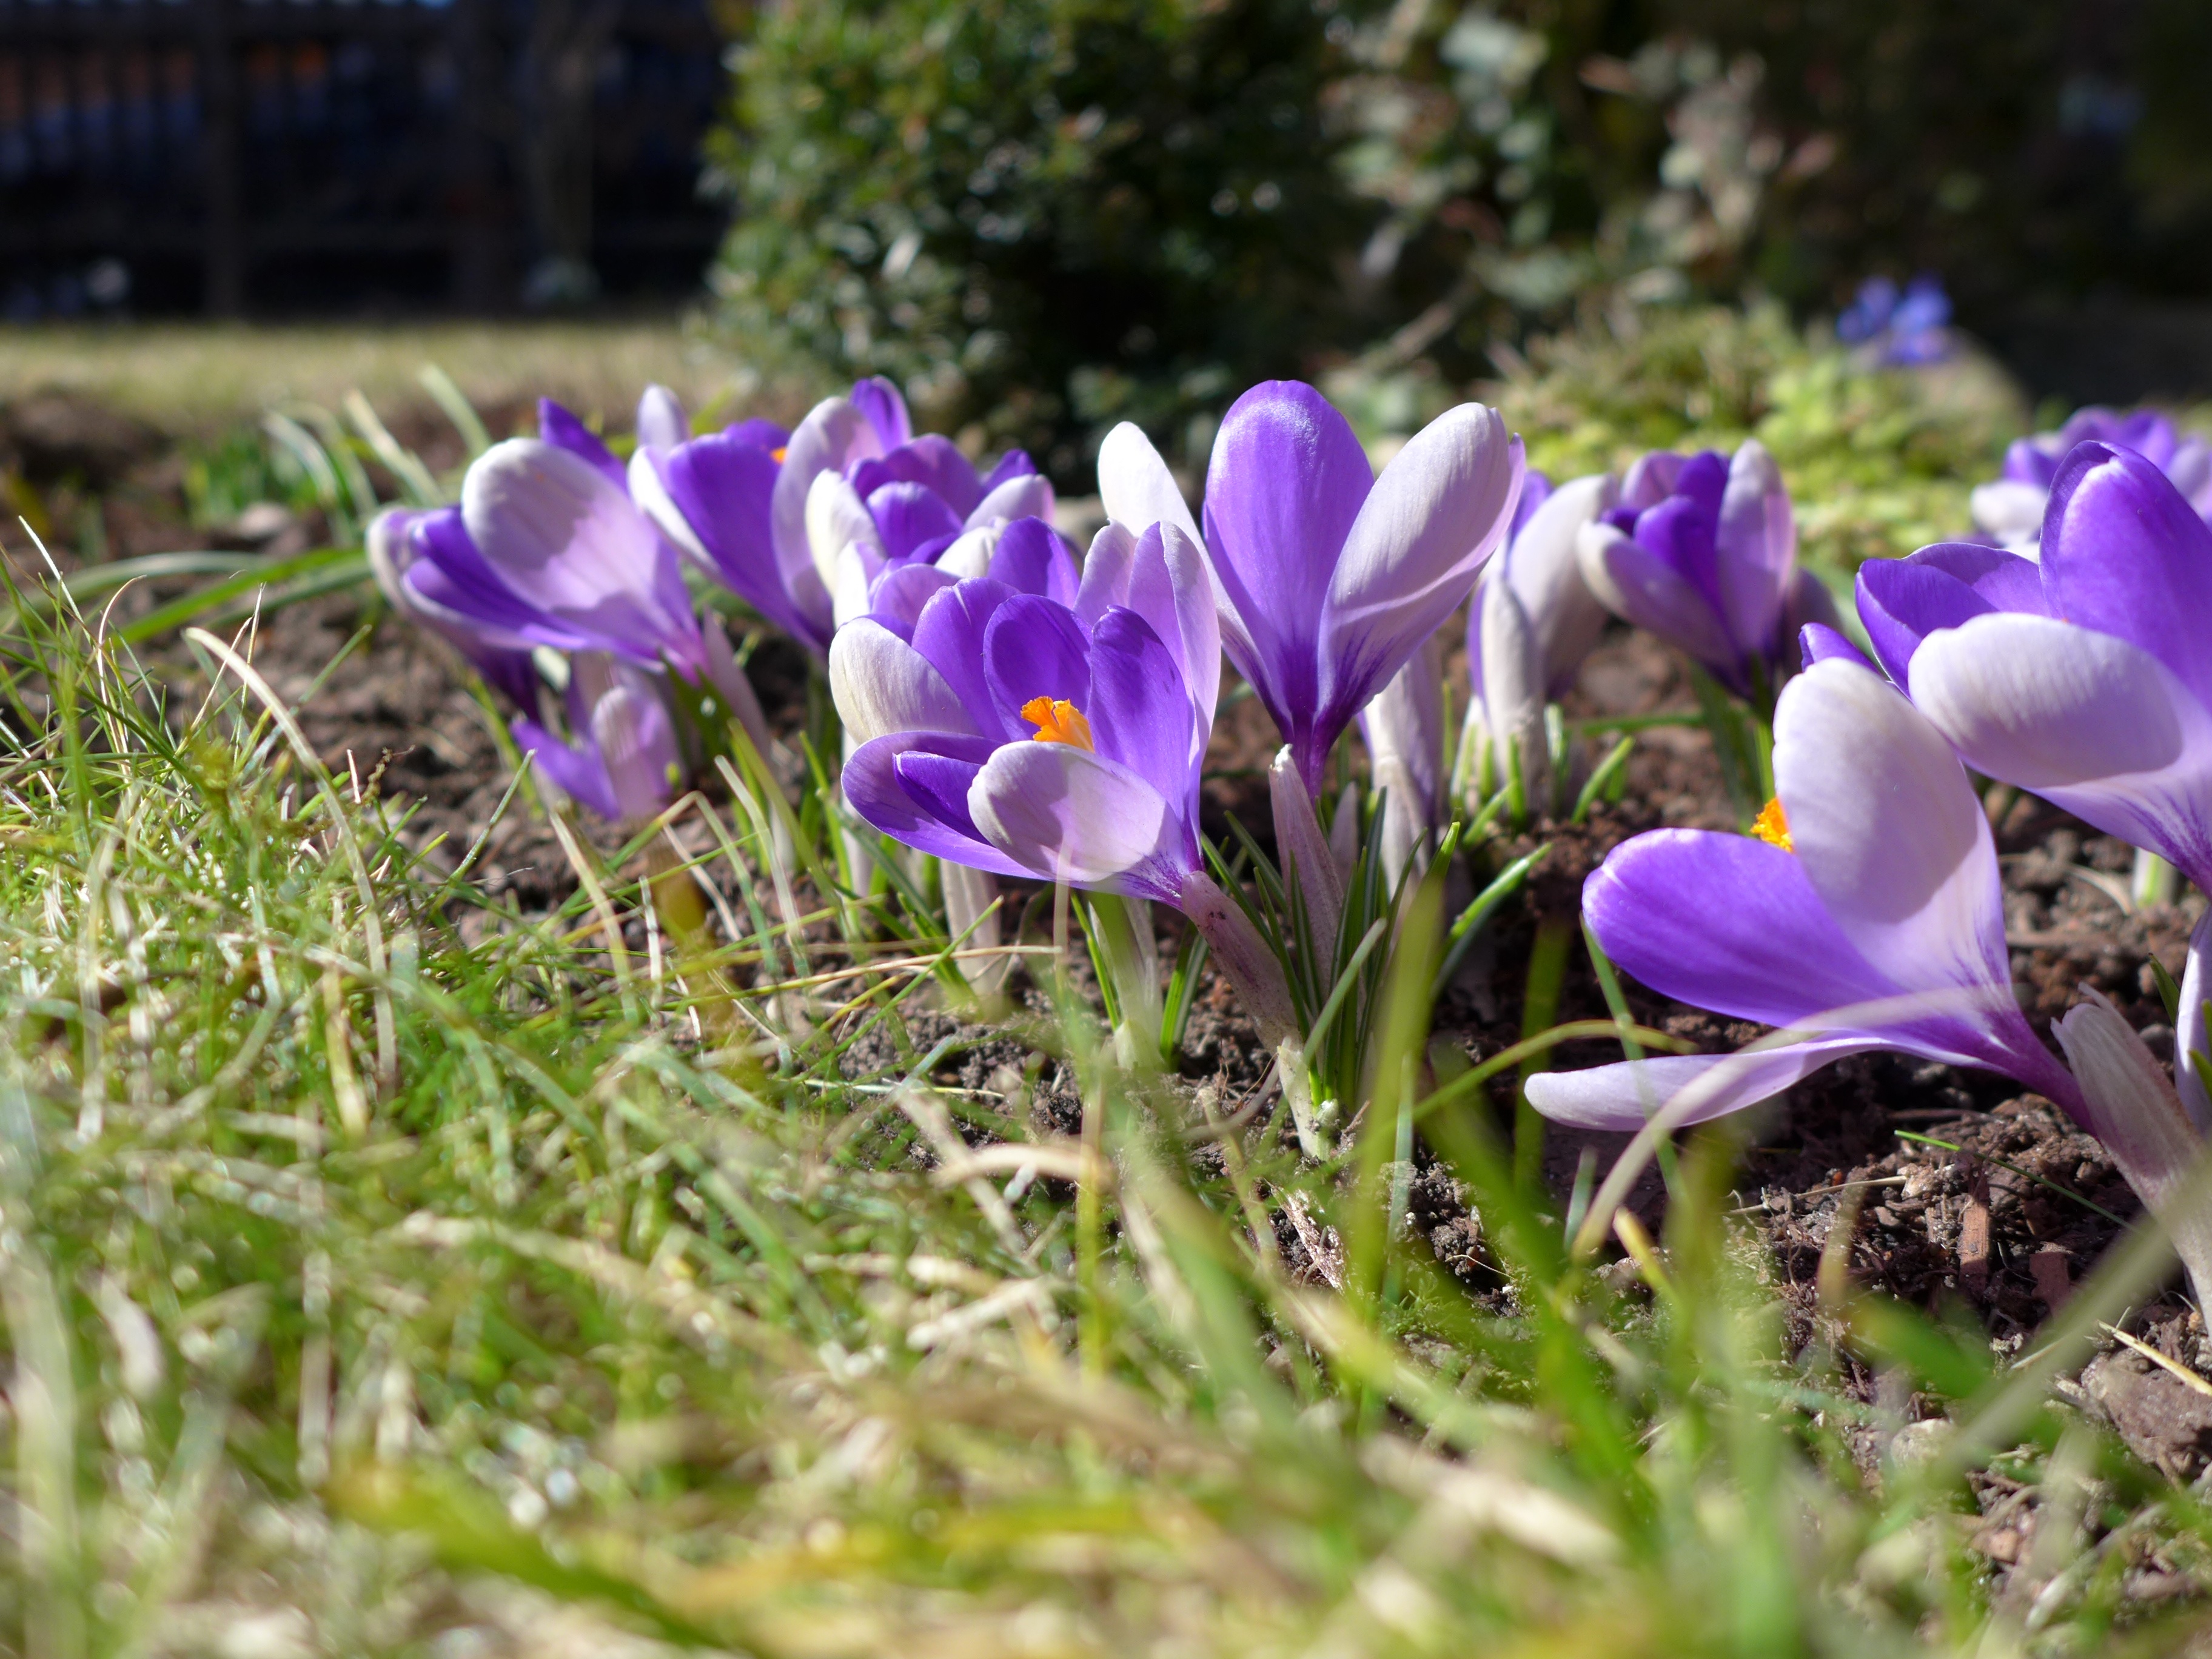
nature, blossom, plant, flower, purple, bloom, spring, botany, garden, close, flora, wildflower, earth, violet, springtime, crocus, spring crocus, spring flower, fr hlingsanfang, harbinger of spring, flowering plant, b hen, land plant, violet family, iris family